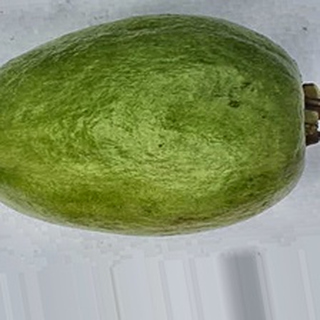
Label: healthy_guava